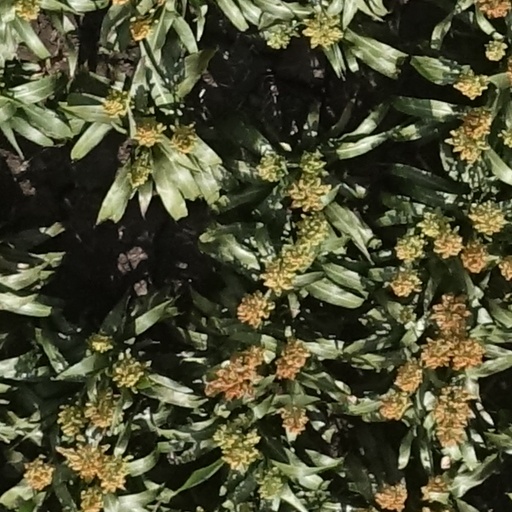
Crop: sorghum